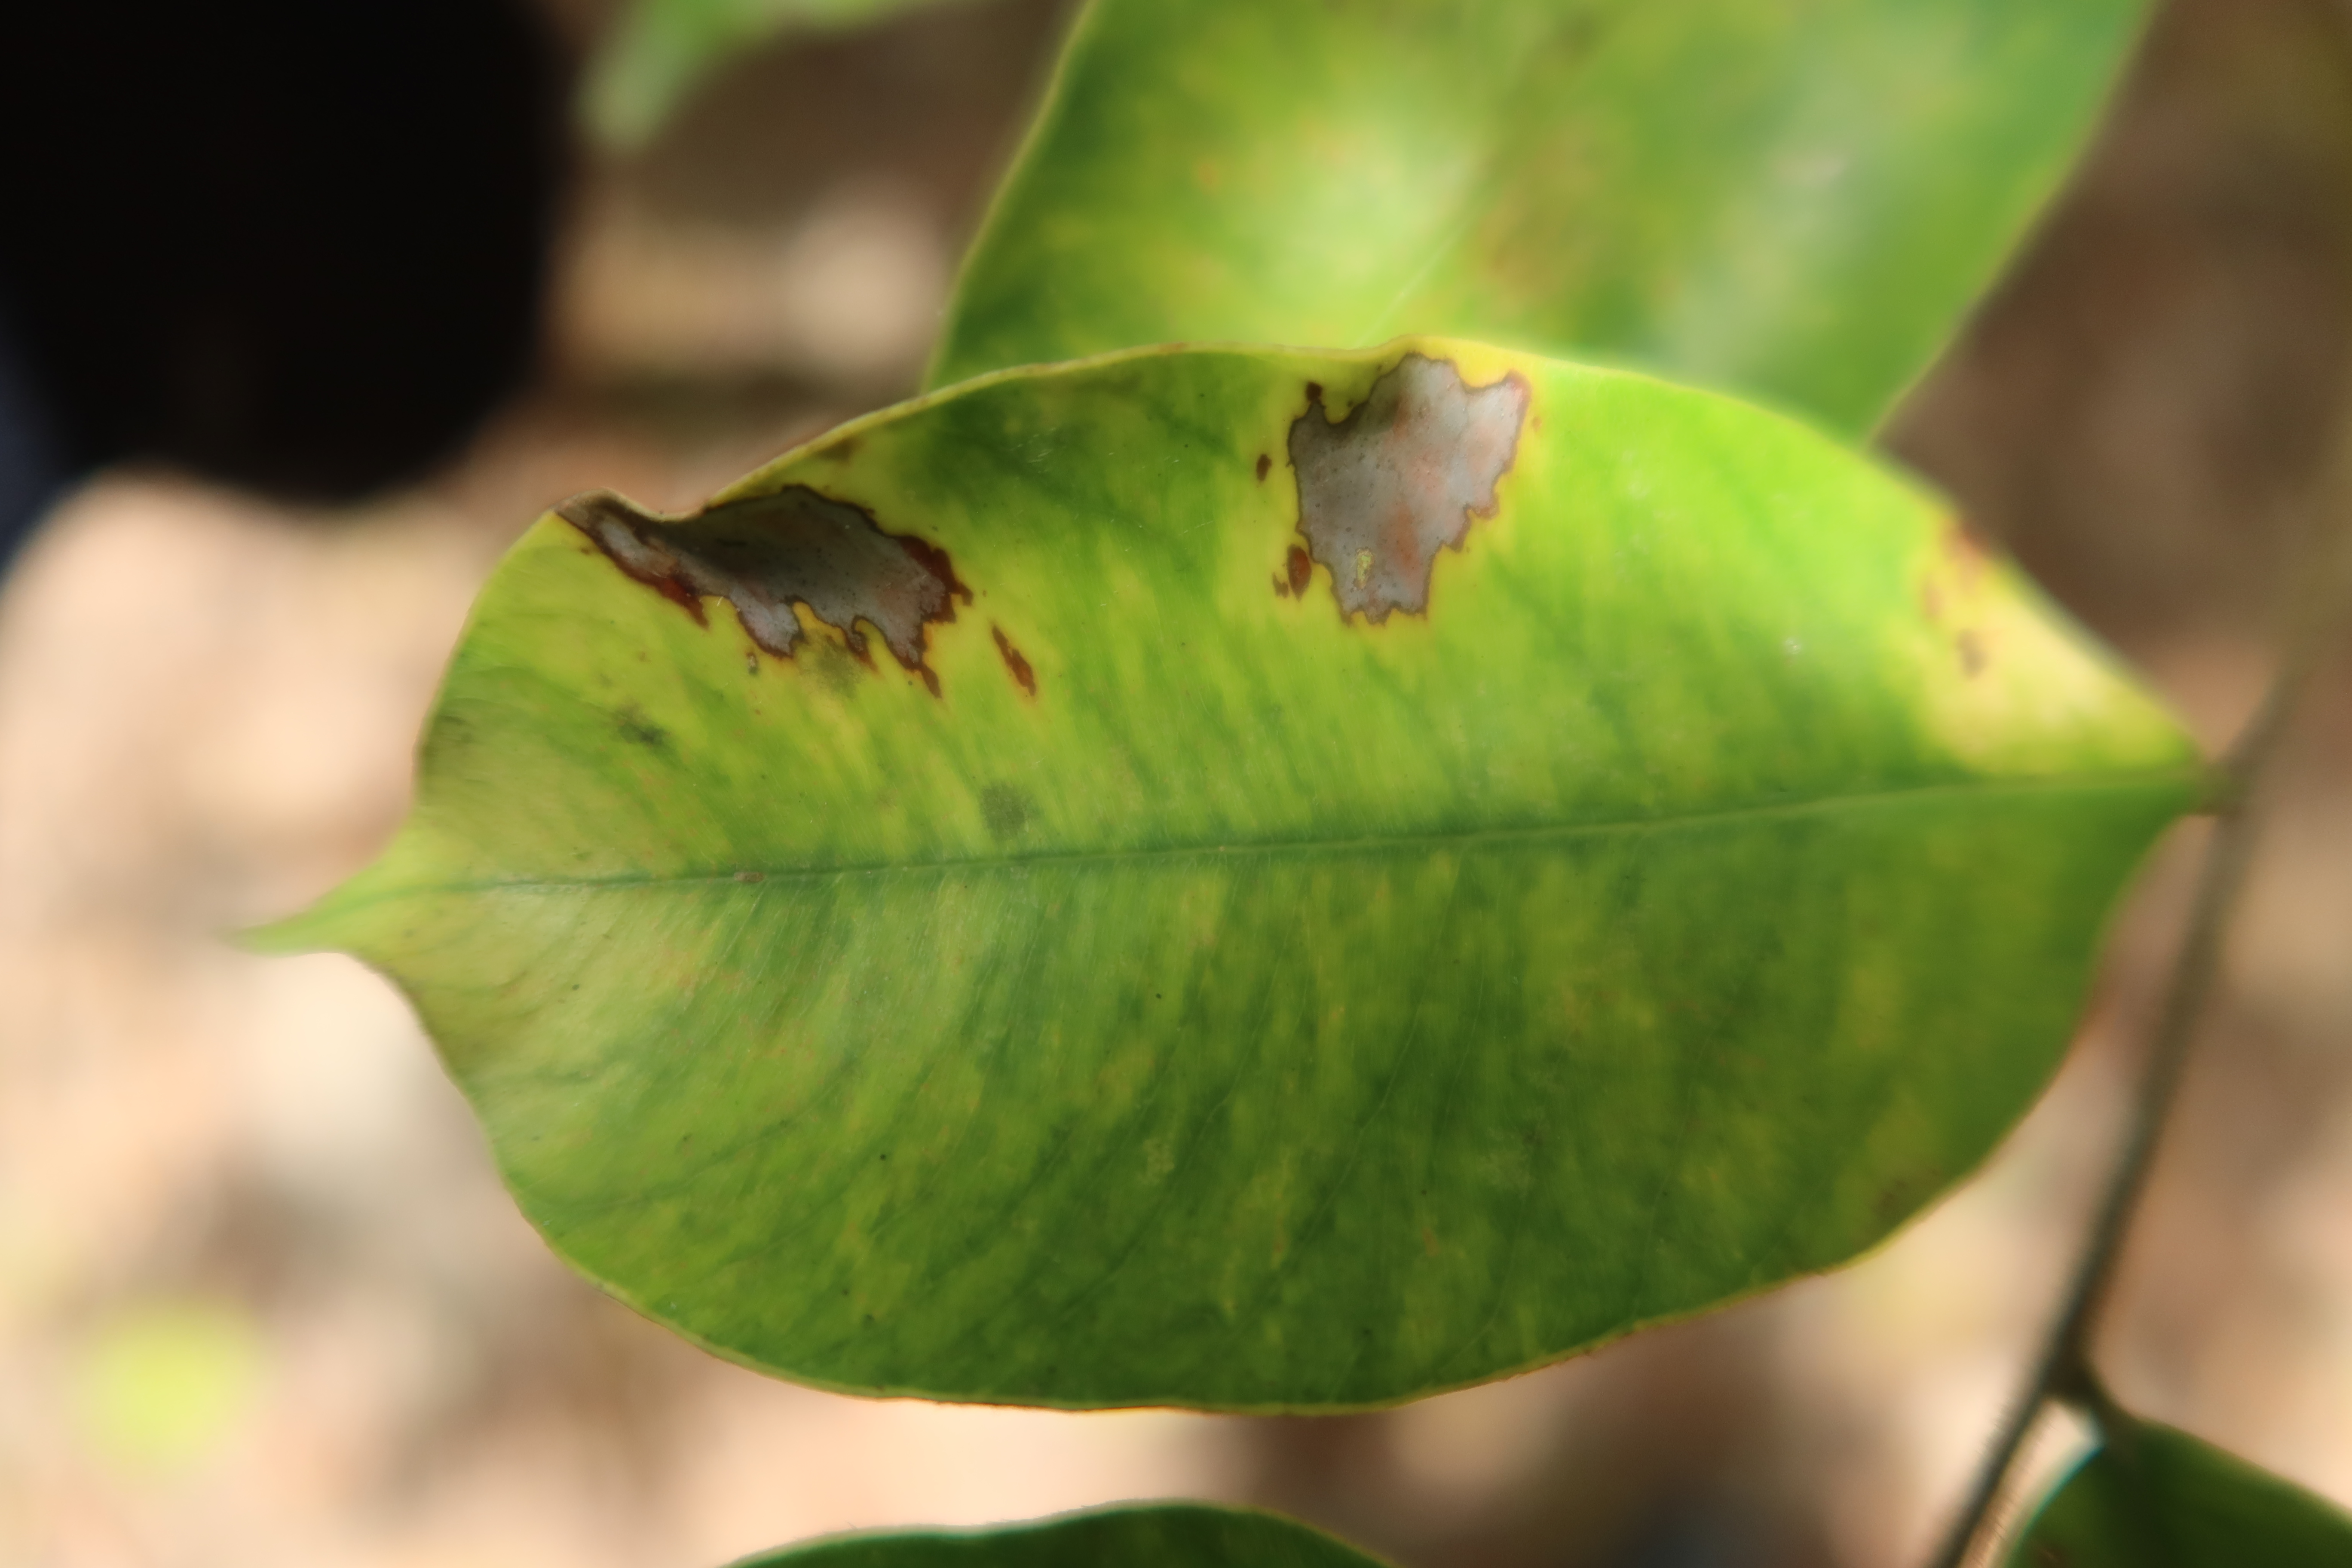
Label: Downy mildew